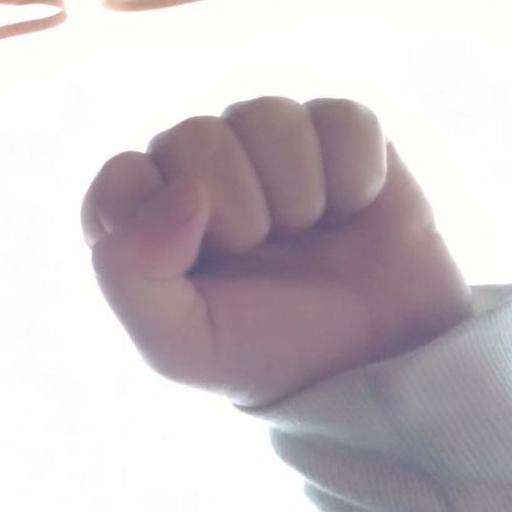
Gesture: fist